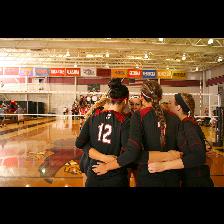
Label: Human